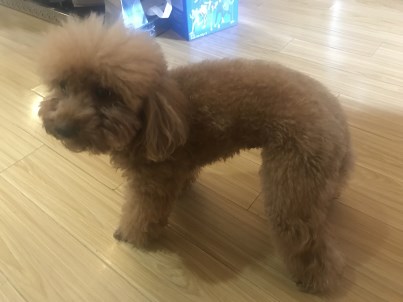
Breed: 2925-n000114-toy_poodle